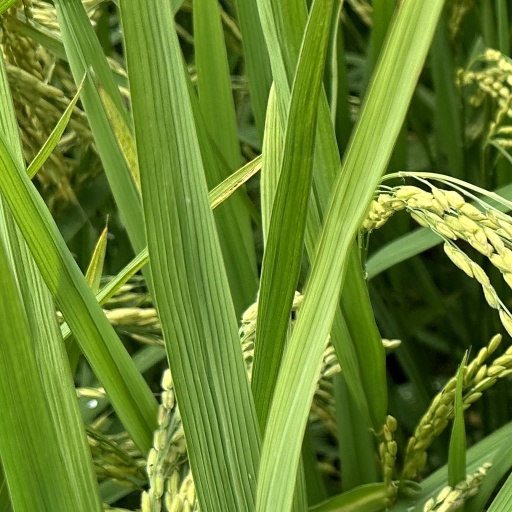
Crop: rice